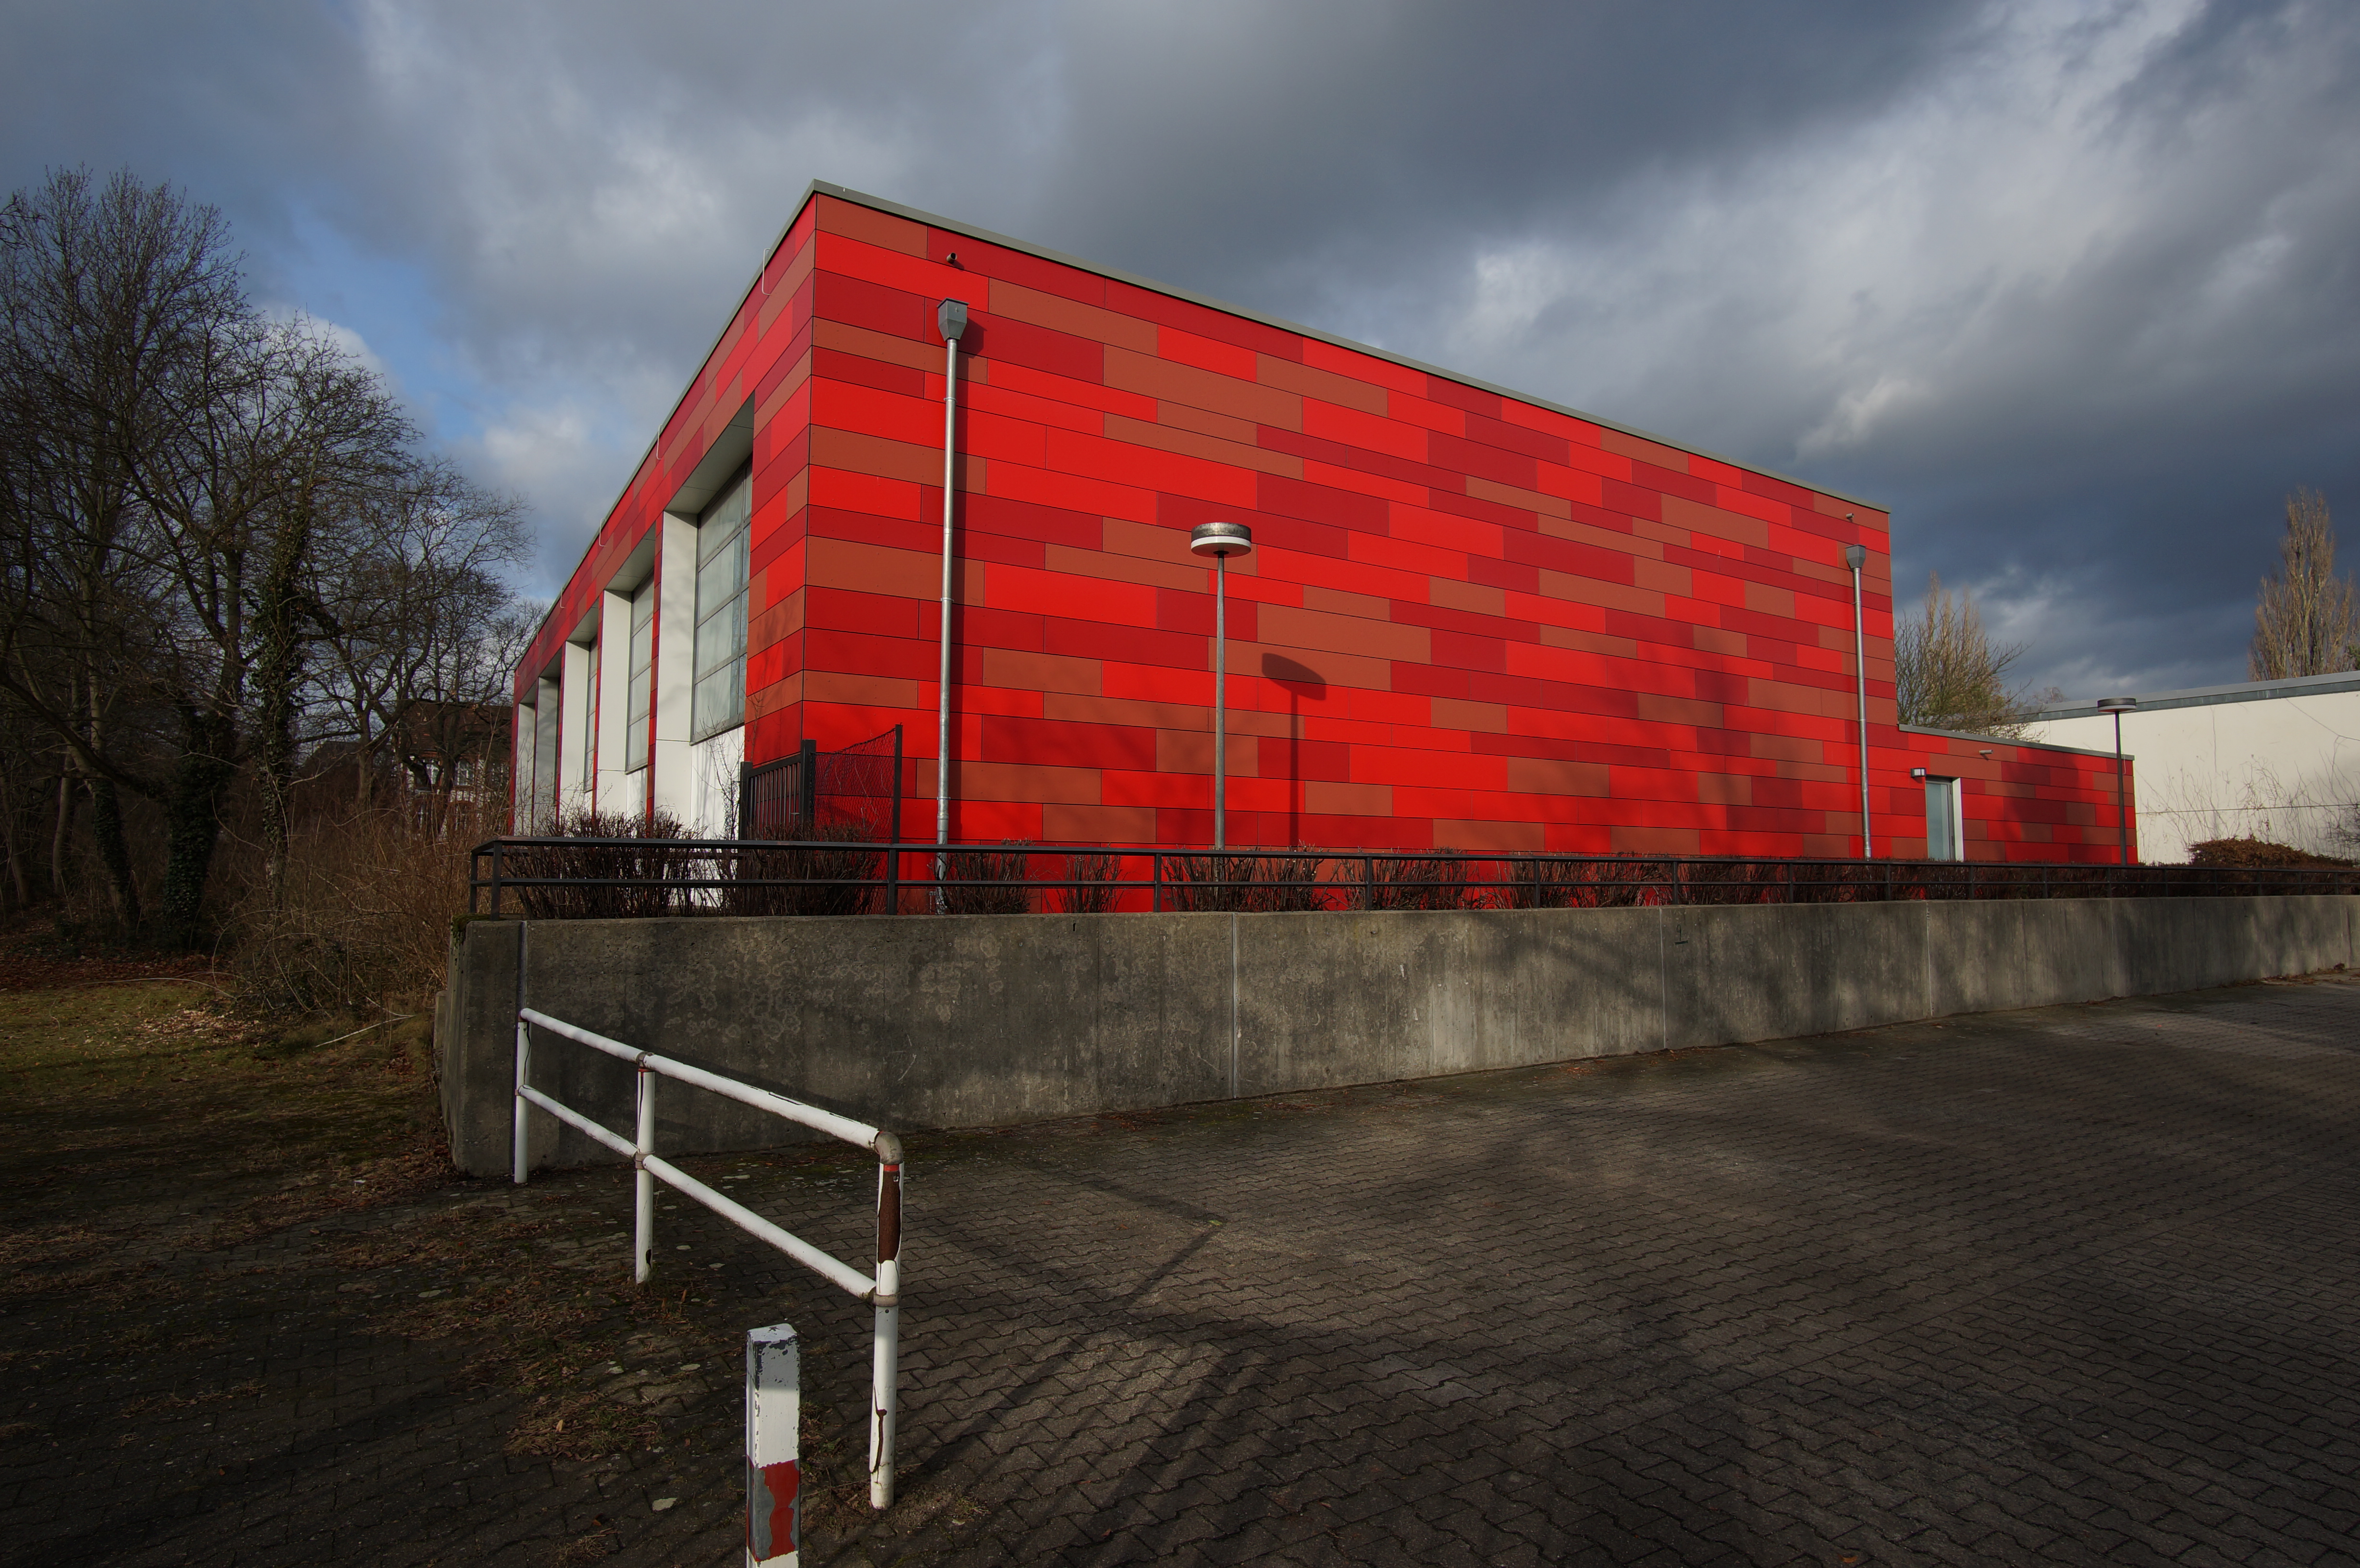
architecture, wood, house, barn, transport, vehicle, facade, professional, stadium, 2016, germany, deutschland, berlin, walimex, 12mm, samyang, sony, nex, nex6, lenstagged, steffenzahn, samyang12mm, walimex12mm, guessedberlin, gwbepha, urban area